Eve Online

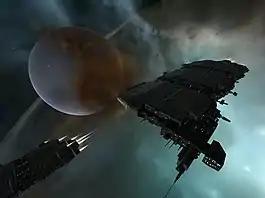
Two freight haulers called "Charons", a kind of ship introduced in the "Red Moon Rising" content patch

Since the initial release of "Eve Online", CCP has added twenty-one expansions to the game, free of additional charge to its subscribers. The twentieth expansion "Rubicon", was released on November 19, 2013, and focused on new faction ships, introduction of mobile structures, and the first steps towards "The Future of EVE" outlined by CCP Seagull. The nineteenth expansion, "Odyssey", was released on June 4, 2013, and focused on exploration and rebalancing battleships. The eighteenth expansion, "Retribution", focused on a newly re-worked Crimewatch system. It also introduced the newly rebalanced frigates, destroyers, cruisers, and battlecruisers. The seventeenth expansion, "Inferno", added enhanced graphics for missile systems, a host of new ship modules, and a controversial new "Unified Inventory" UI. The sixteenth expansion, "Crucible", was released in November 2011 and shifted the focus from cosmetic changes to game mechanics. The fifteenth expansion, "Incarna", was released in the first stage of CCP's controversial Ambulation project, also known as the "Walking in Stations" project. "Incarna" added "Captain's Quarters" to stations, the first phase of allowing players to explore stations as human avatars, as well as an update to ship turret models. The fourteenth expansion, "Incursion", was released in stages, the second of which introduced the Sansha Incursions, in which Sansha's Nation invaded constellations, disrupting all forms of activity in the area, but provided large rewards for fighting back the incursions, and an overhaul of the character creation tool, paving the way for the "Incarna" expansion.